Chapel of the Cross (Mannsdale, Mississippi)

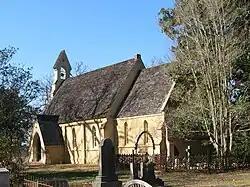

The Chapel of the Cross is a historic Episcopal church in the Mannsdale area of Madison, Mississippi. The brick structure was built circa 1850–52 by enslaved people. It is noted for its Gothic Revival architecture, which draws heavily from 14th-century English country churches. It was added to the National Register of Historic Places in 1972.